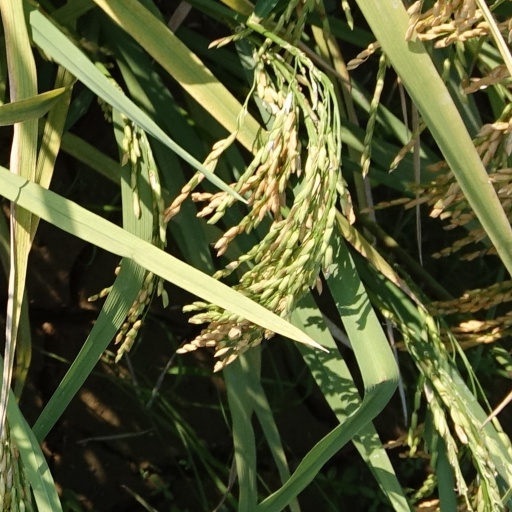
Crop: rice